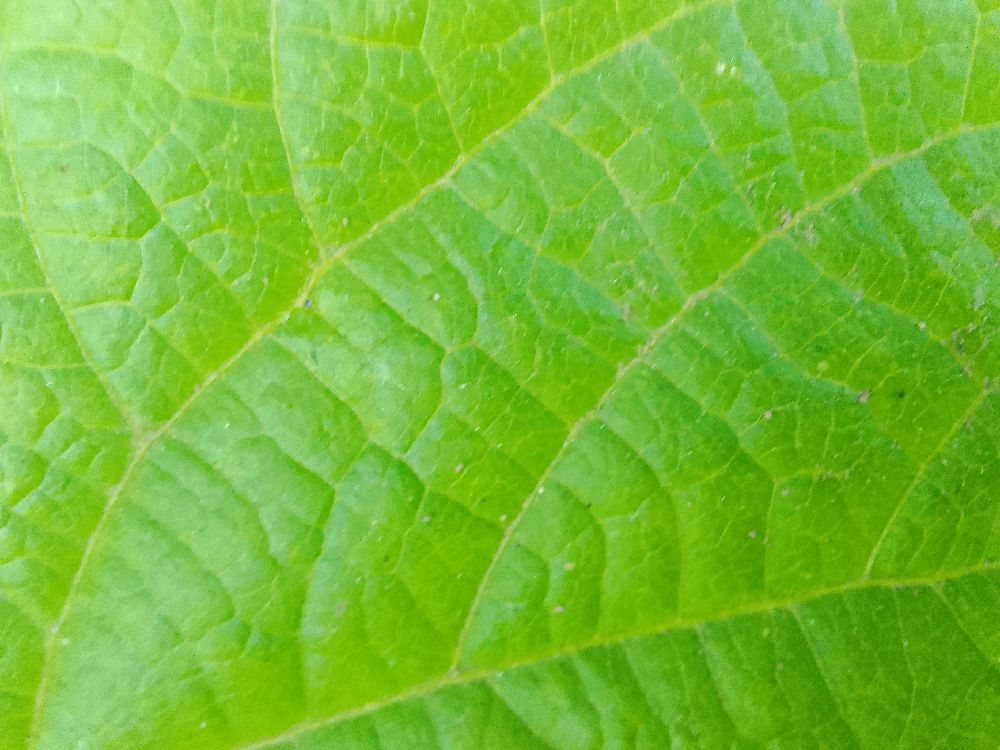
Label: healthy